Pavlo Riabikin

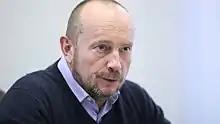
Riabikin in 2021

Pavlo Riabikin (born 6 June 1965) is a Ukrainian statesman, politician and diplomat. On 26 April 2023, Ukrainian President Volodymyr Zelenskyy appointed him Ambassador of Ukraine to China.